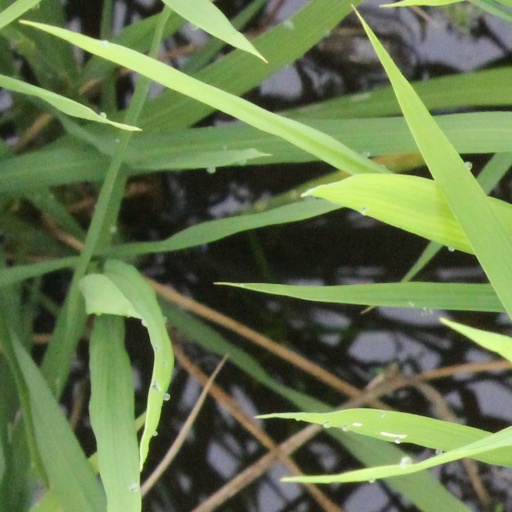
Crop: rice